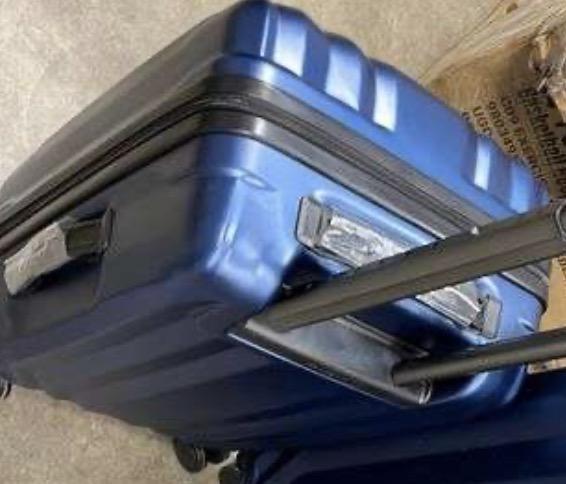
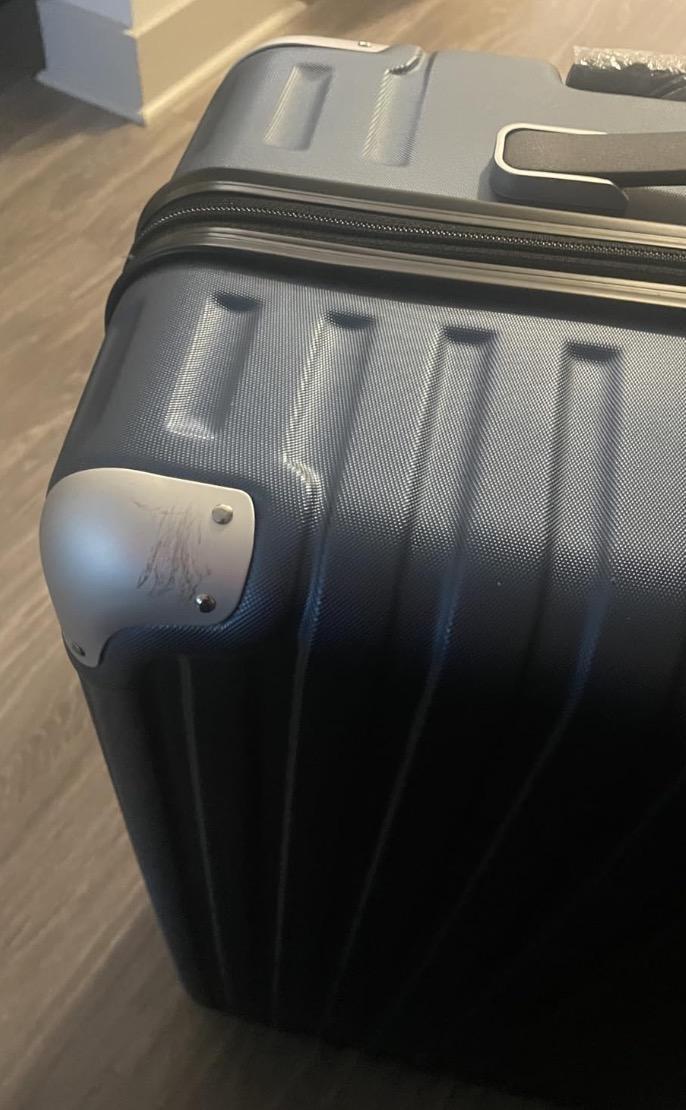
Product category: items_tea
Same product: no